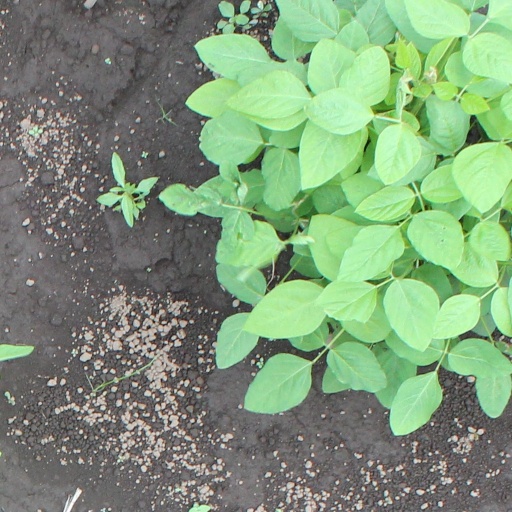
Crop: soybean